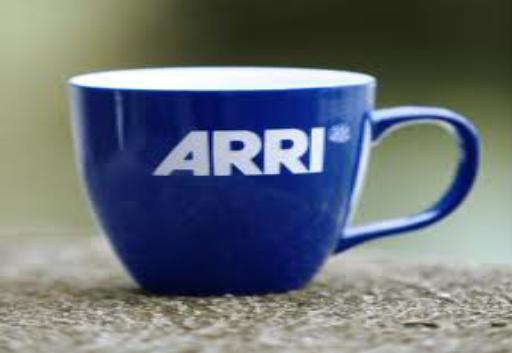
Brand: Arri
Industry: Clothes